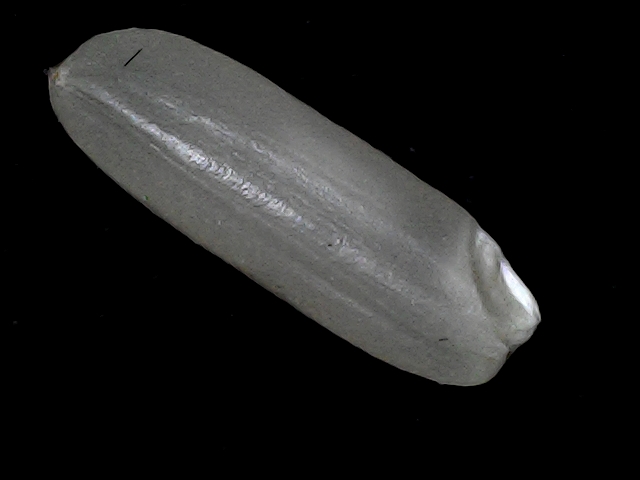
Rice variety: BD85